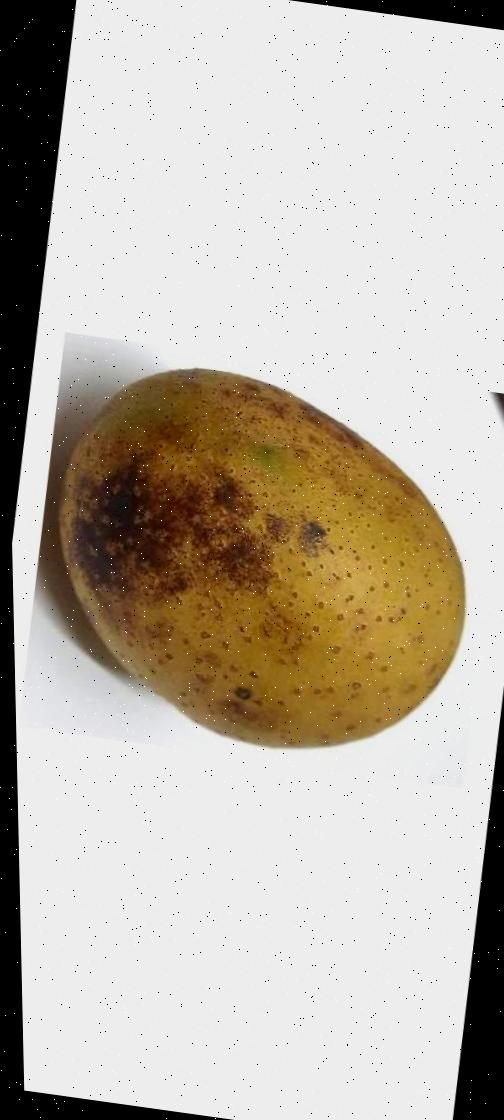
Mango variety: Gourmoti